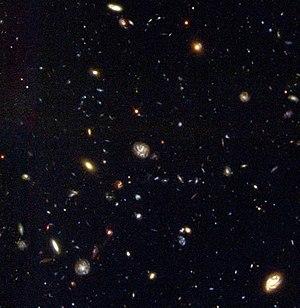
Cet article recense les champs profonds qui ont été photographiés à ce jour. Un champ profond est une image ou un assemblage d’images d'une petite région de l'espace.
Le champ profond Sud de Hubble est une image composite de plusieurs centaines d'images élémentaires prises en utilisant la caméra WFPC2 du télescope spatial Hubble pendant dix jours répartis en septembre et octobre 1998. Elle faisait suite au grand succès réservé au Champ profond de Hubble original, le HDF-N, qui avait facilité l'étude des galaxies extrêmement éloignées, et particulièrement les étapes initiales de leur formation et de leur évolution. Pendant que la WFPC2 prenait des images optiques à très grande distance, les images des champs plus rapprochés étaient prises simultanément par les instruments STIS et NICMOS.
La cosmologie observationnelle est une sous-branche de l'astrophysique qui étudie la cosmologie à l'aide d'observations. Elle vise à mesurer les grandeurs physiques liées aux paramètres cosmologiques.